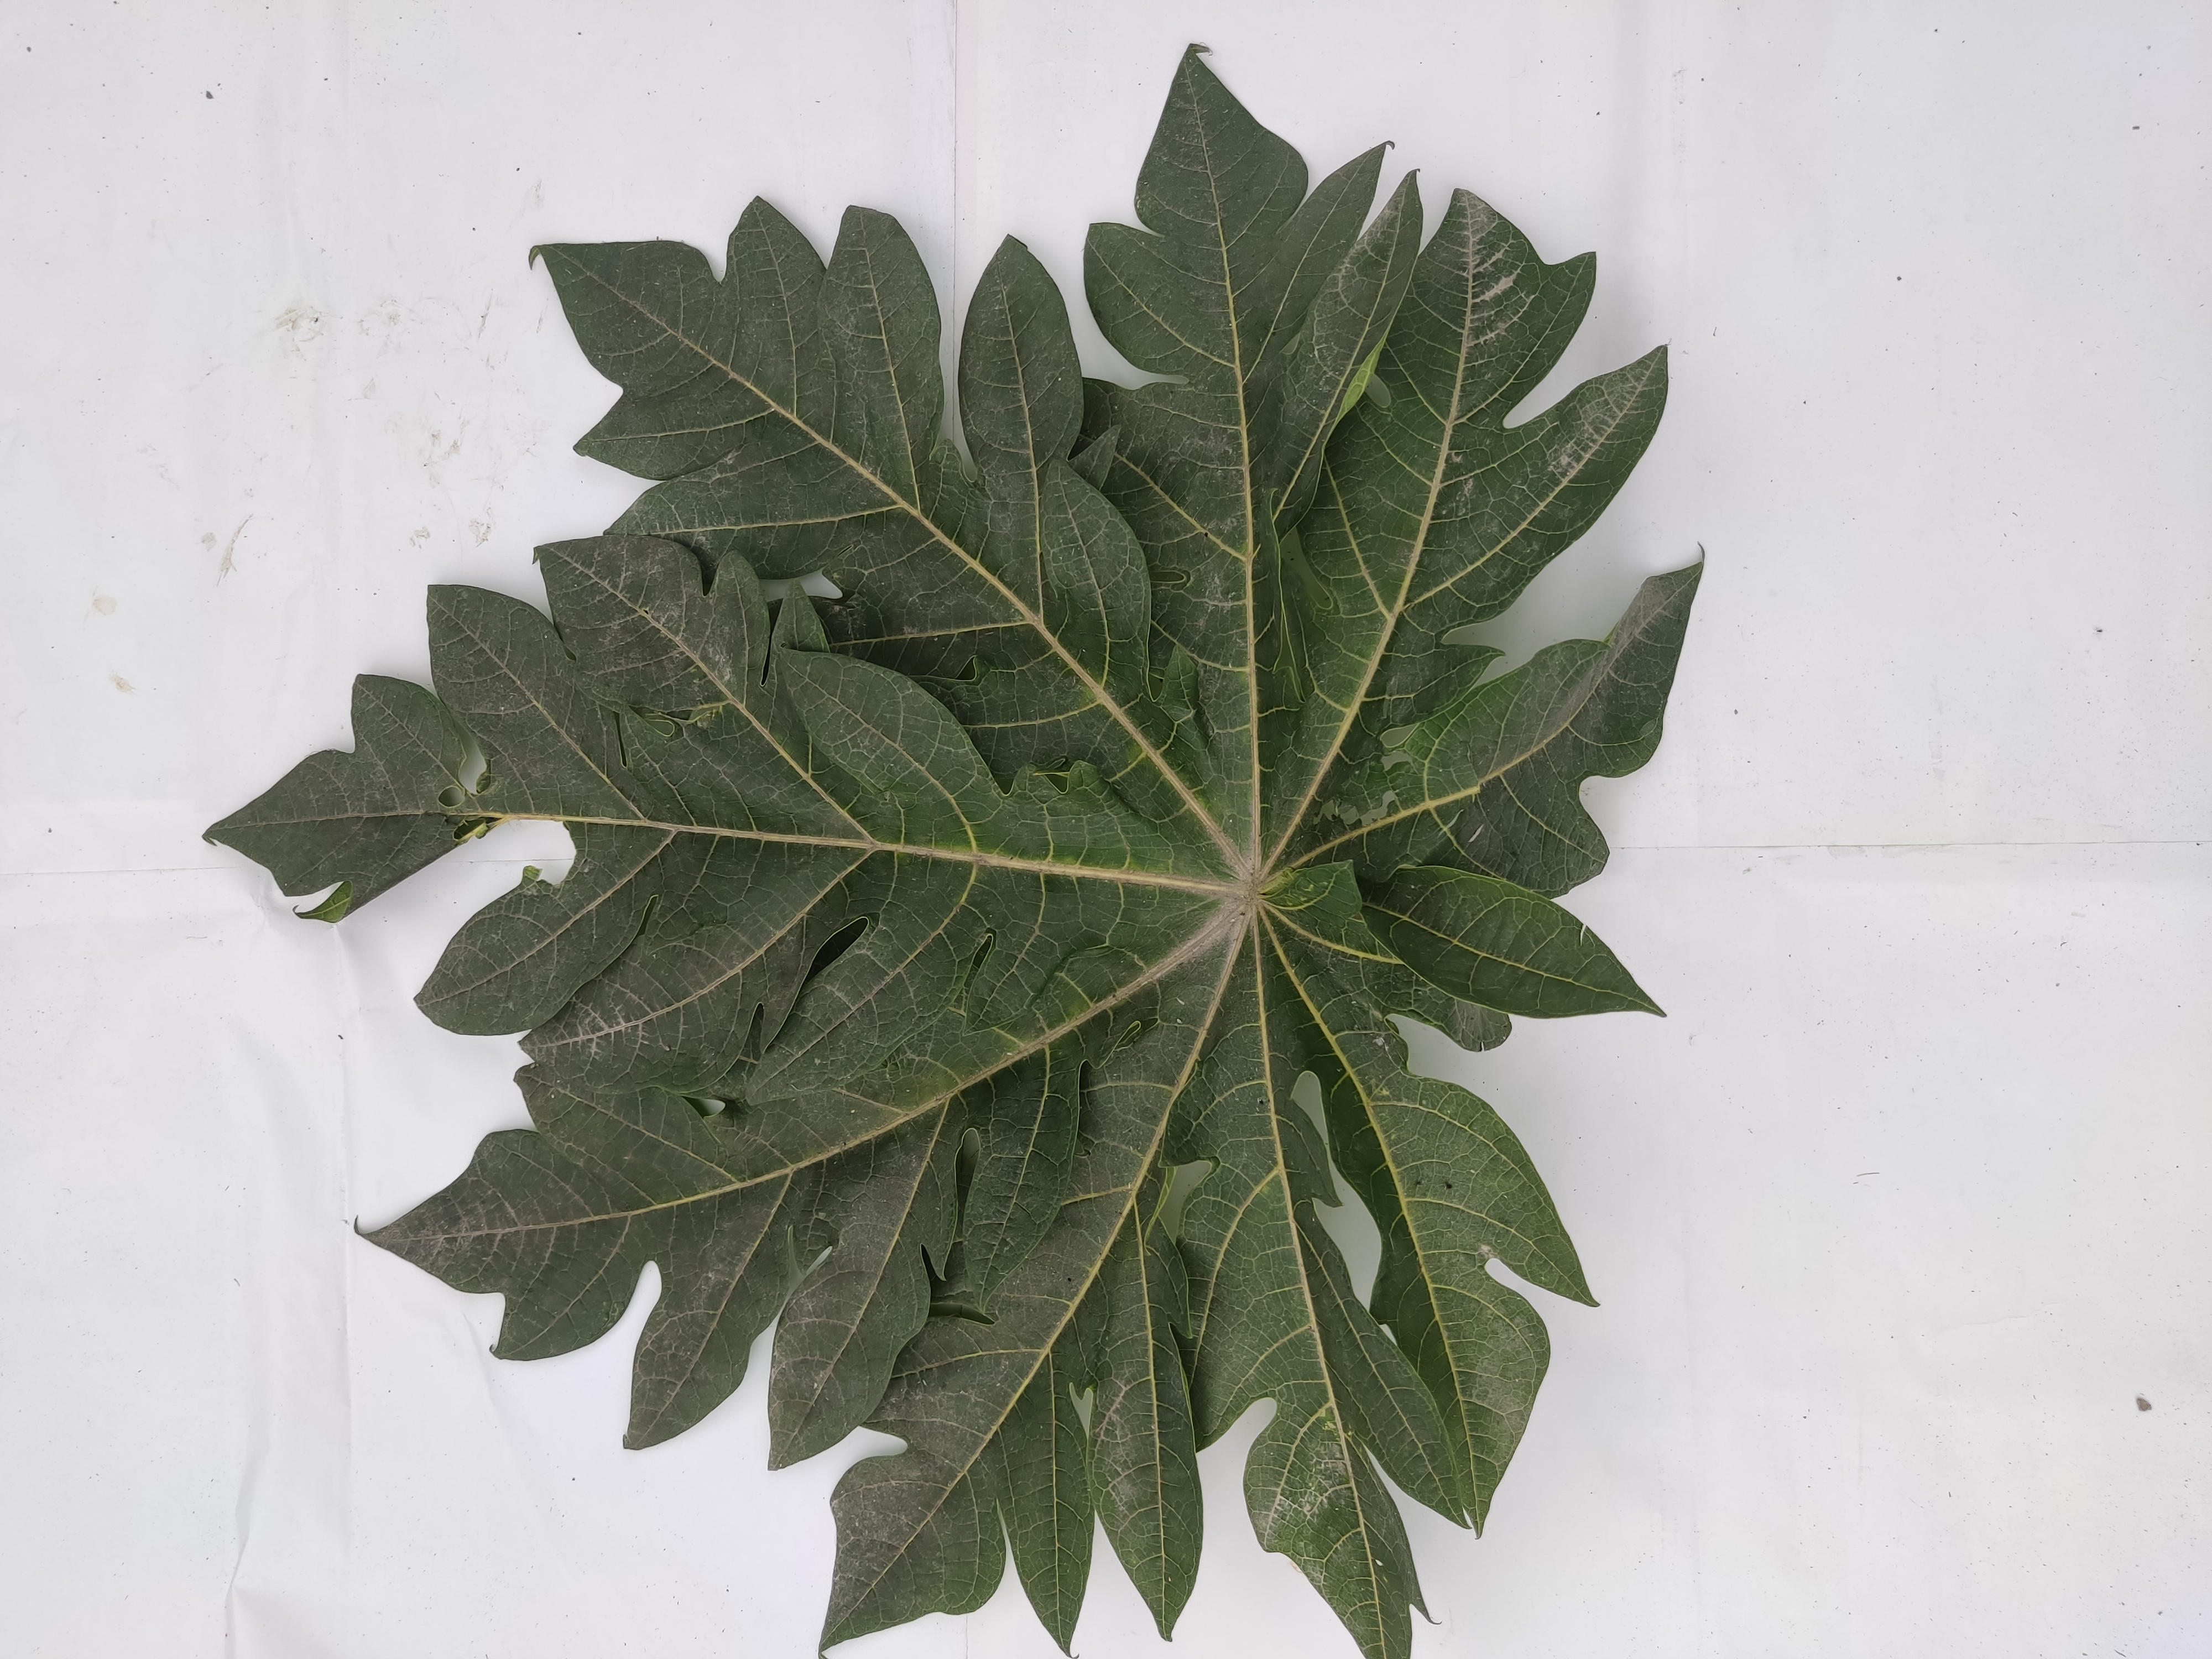
Label: Healthy Leaf